Gansevoort Mansion

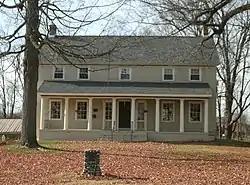
Gansevoort Mansion, November 2010

Gansevoort Mansion is a historic home located at Gansevoort in Saratoga County, New York. It was built in 1813 and is two-story, five-bay rectangular building with a gable roof and central entrance. It features a front verandah with fluted Doric order columns. It was once used as a Masonic Lodge. It was built by Herman Gansevoort (1779–1862), son of General Peter Gansevoort (1749–1812) and uncle of the American novelist Herman Melville. It is now operated as an inn and cafe.